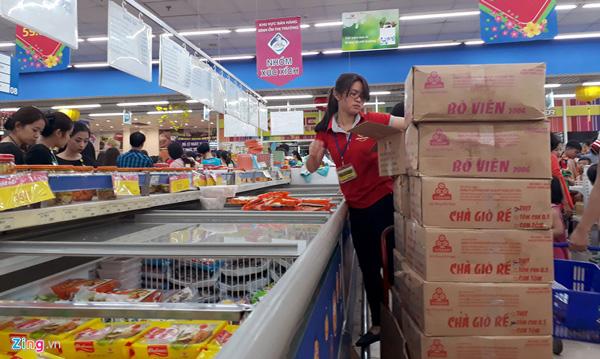
một người phụ nữ mặc áo đỏ đang nhìn vào những cái thùng hàng